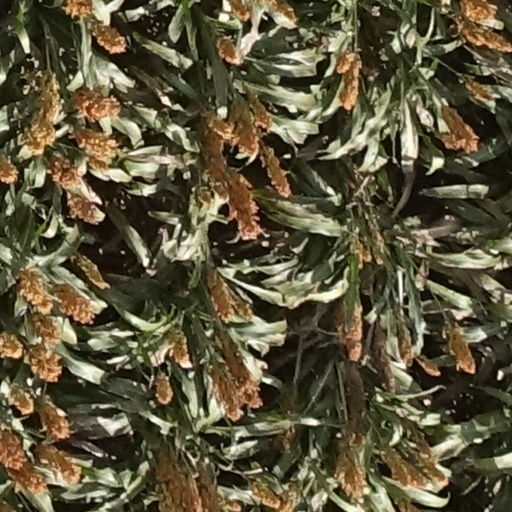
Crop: sorghum